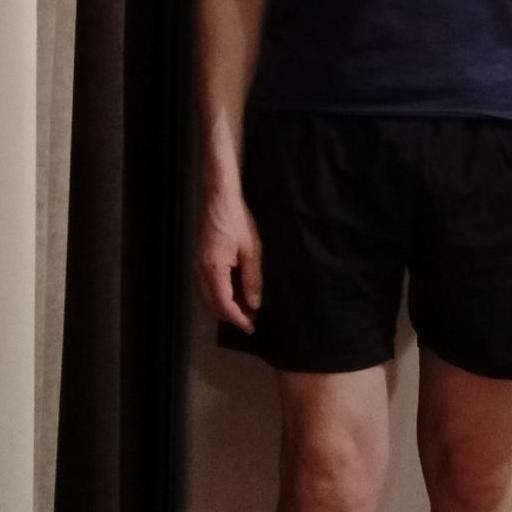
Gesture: no_gesture